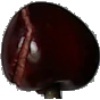
Label: cherry